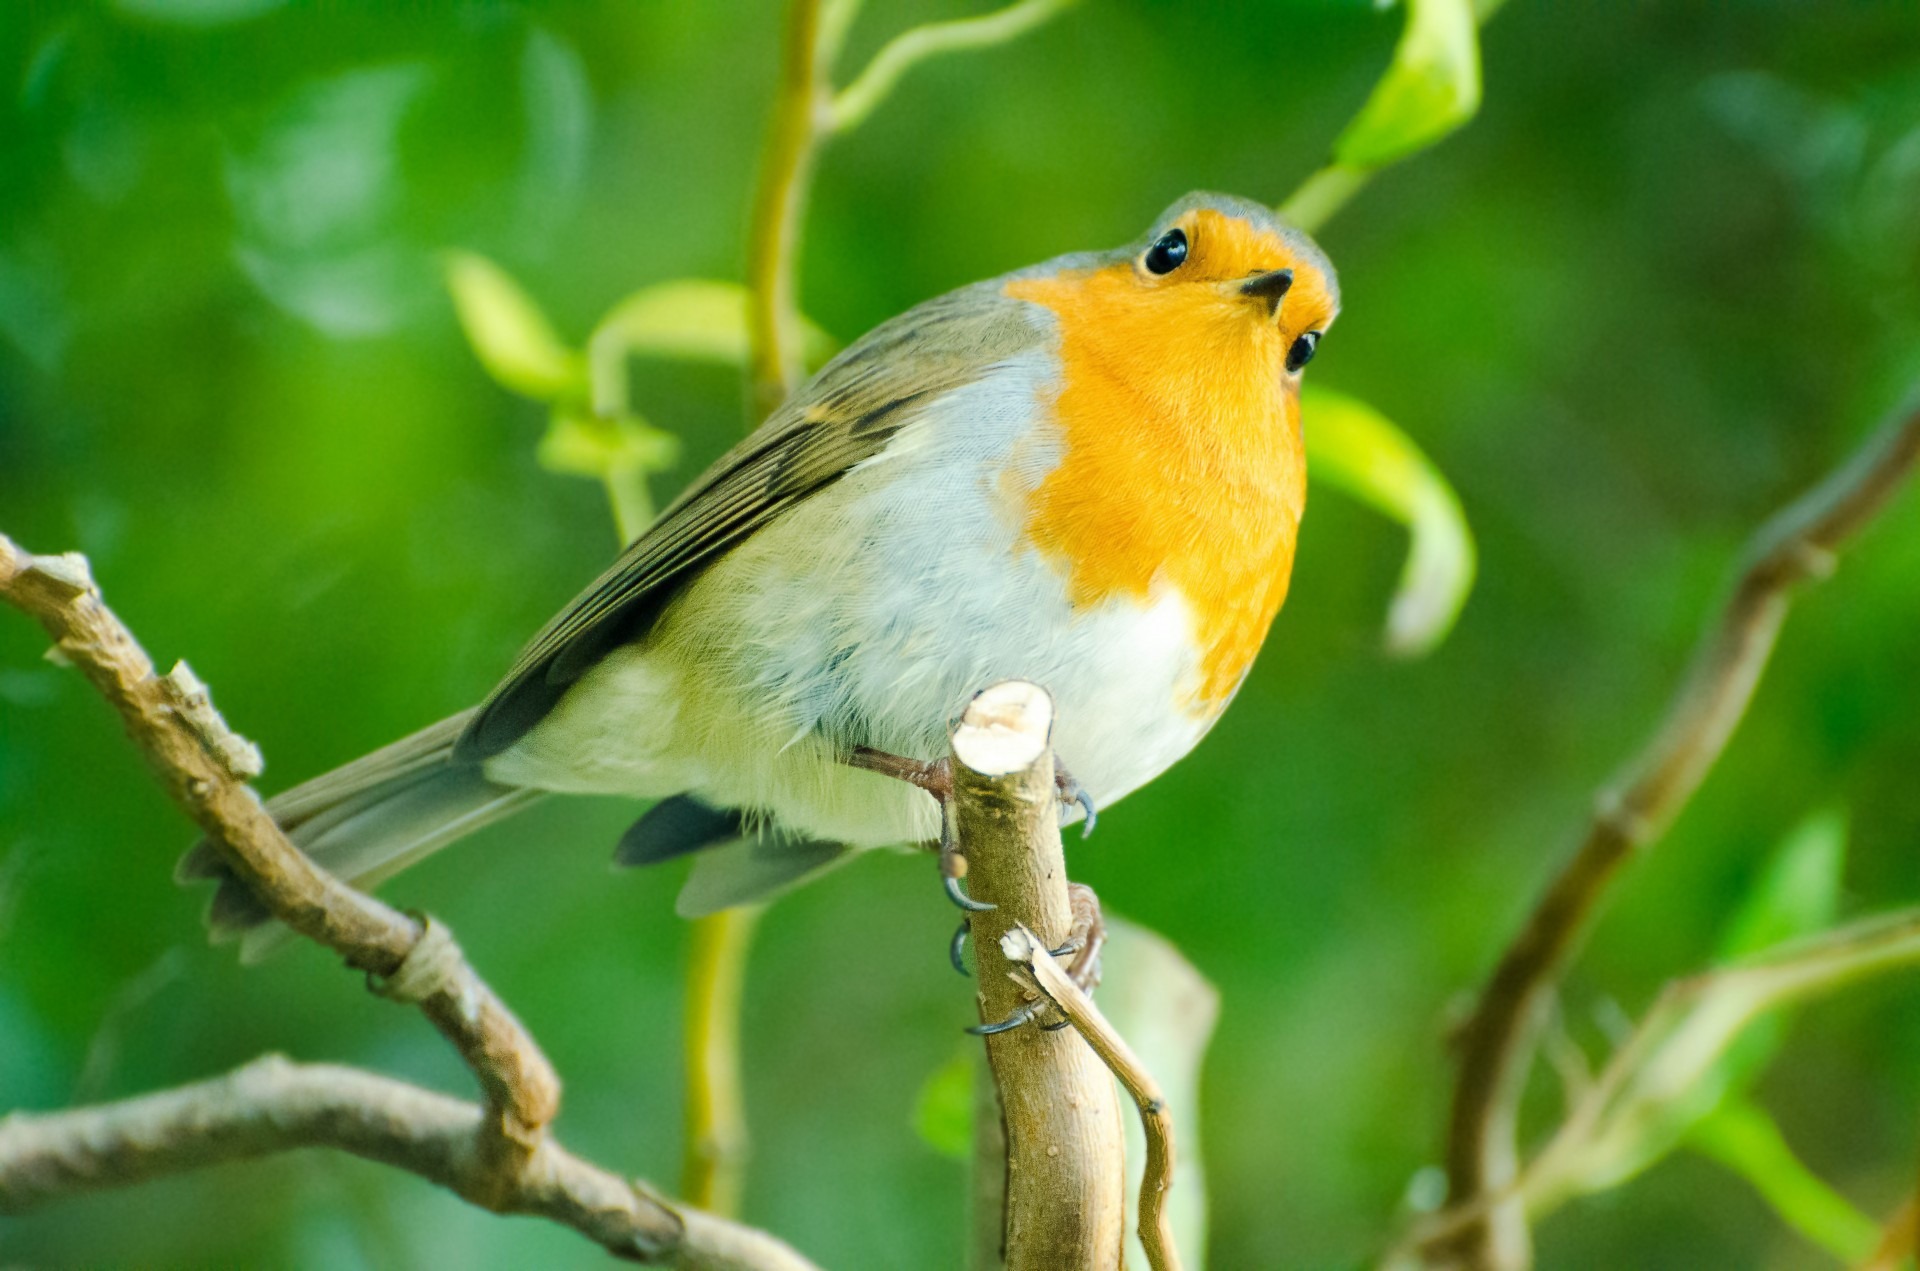
nature, branch, bird, wildlife, orange, green, beak, sitting, robin, feather, fauna, happy, animals, look, vertebrate, finch, aviator, old world flycatcher, perching bird, nightingale, european robin, atlantic canary, eurasian golden oriole